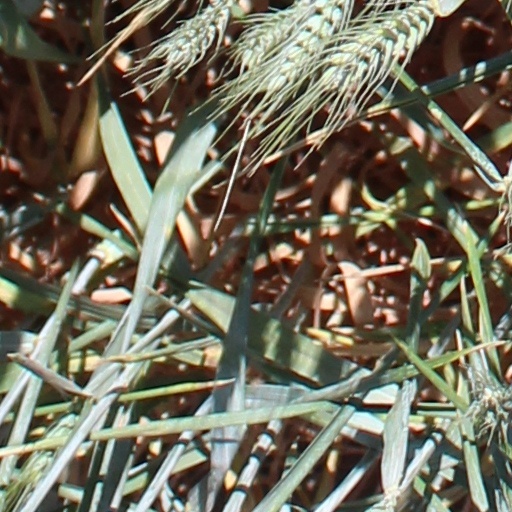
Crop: wheat